Mario Balotelli

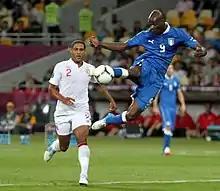
Balotelli playing against England in 2012

Agile, quick, creative and powerful, Balotelli is credited with pace, flair, physical strength, technical ability and an eye for goal. His height, elevation and physique allow him to excel in the air, and he is capable of scoring with his head or with either foot, from both inside or outside the penalty area, despite being naturally right-footed. Although he normally plays in a central role as a main striker, he is a versatile forward capable of playing anywhere along the front line and has also been deployed as a winger or as a second striker.